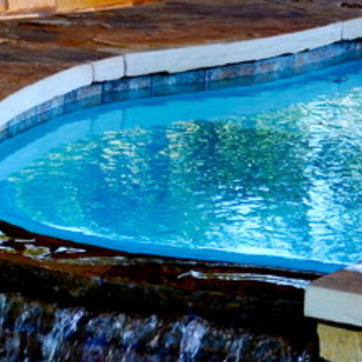
Material: water